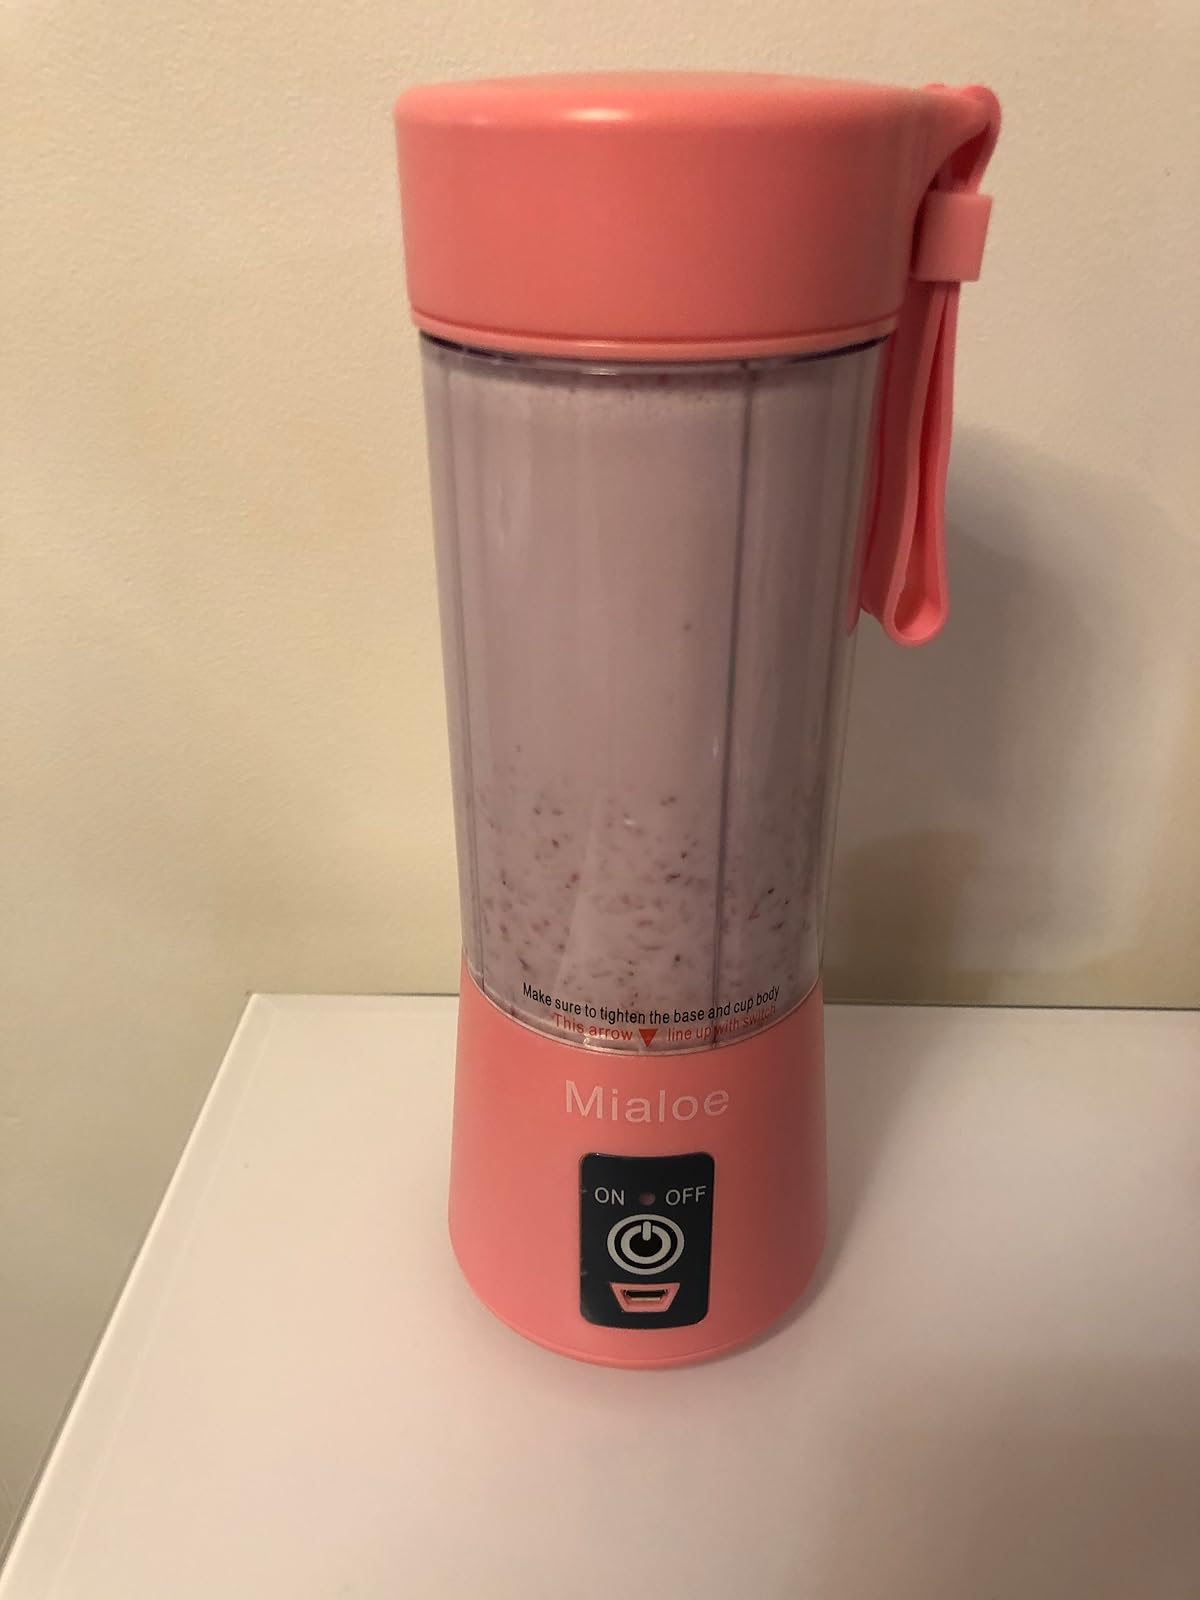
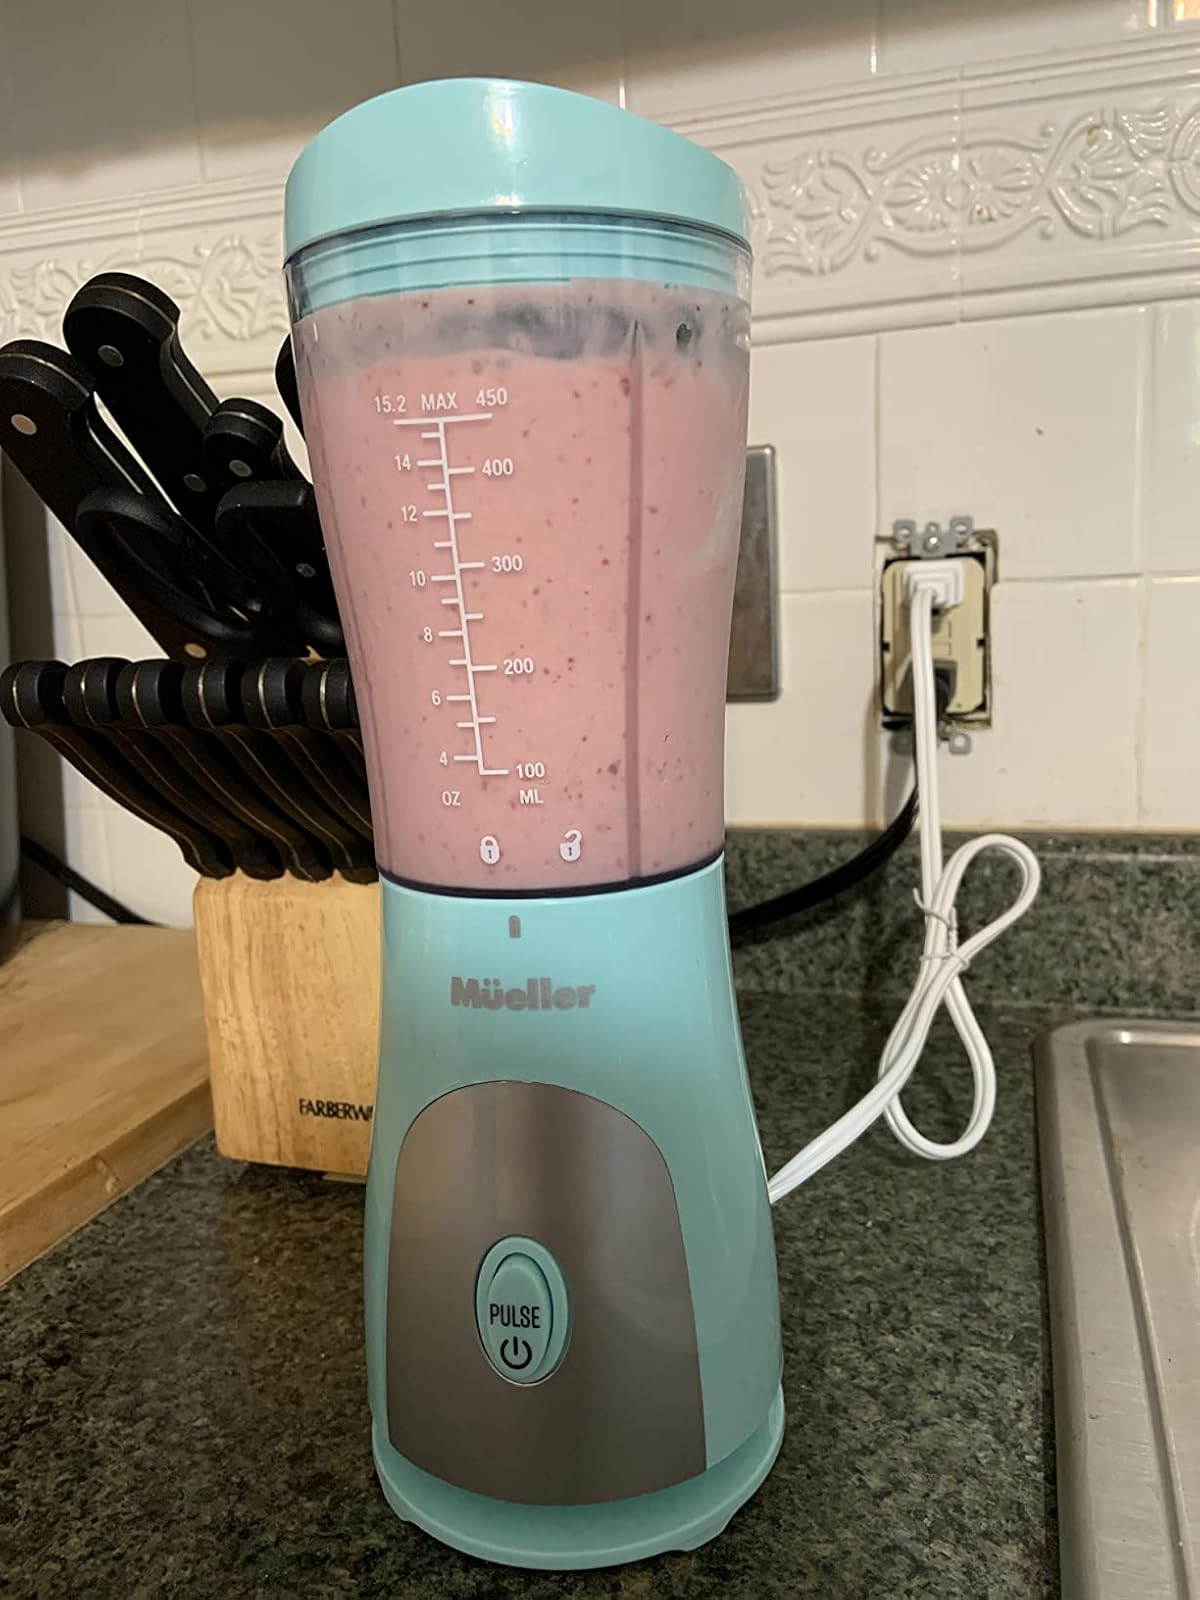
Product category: items_blender
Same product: no